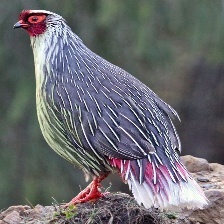
Species: BLOOD PHEASANT
Scientific name: ITHAGINIS CRUENTUS